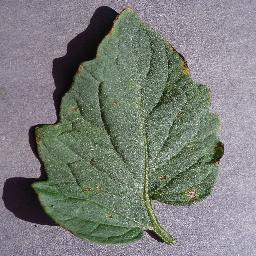
Label: Tomato___Target_Spot